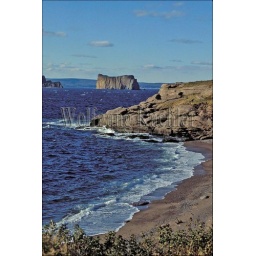
Canada, quebec, gaspe, bonaventure island, beach with sedimentary rock,perce rock in background